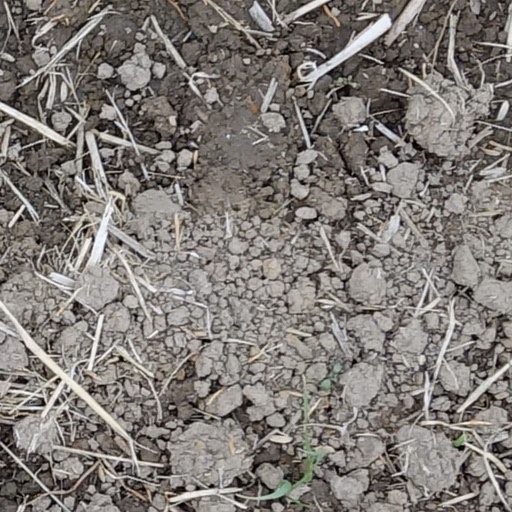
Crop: wheat